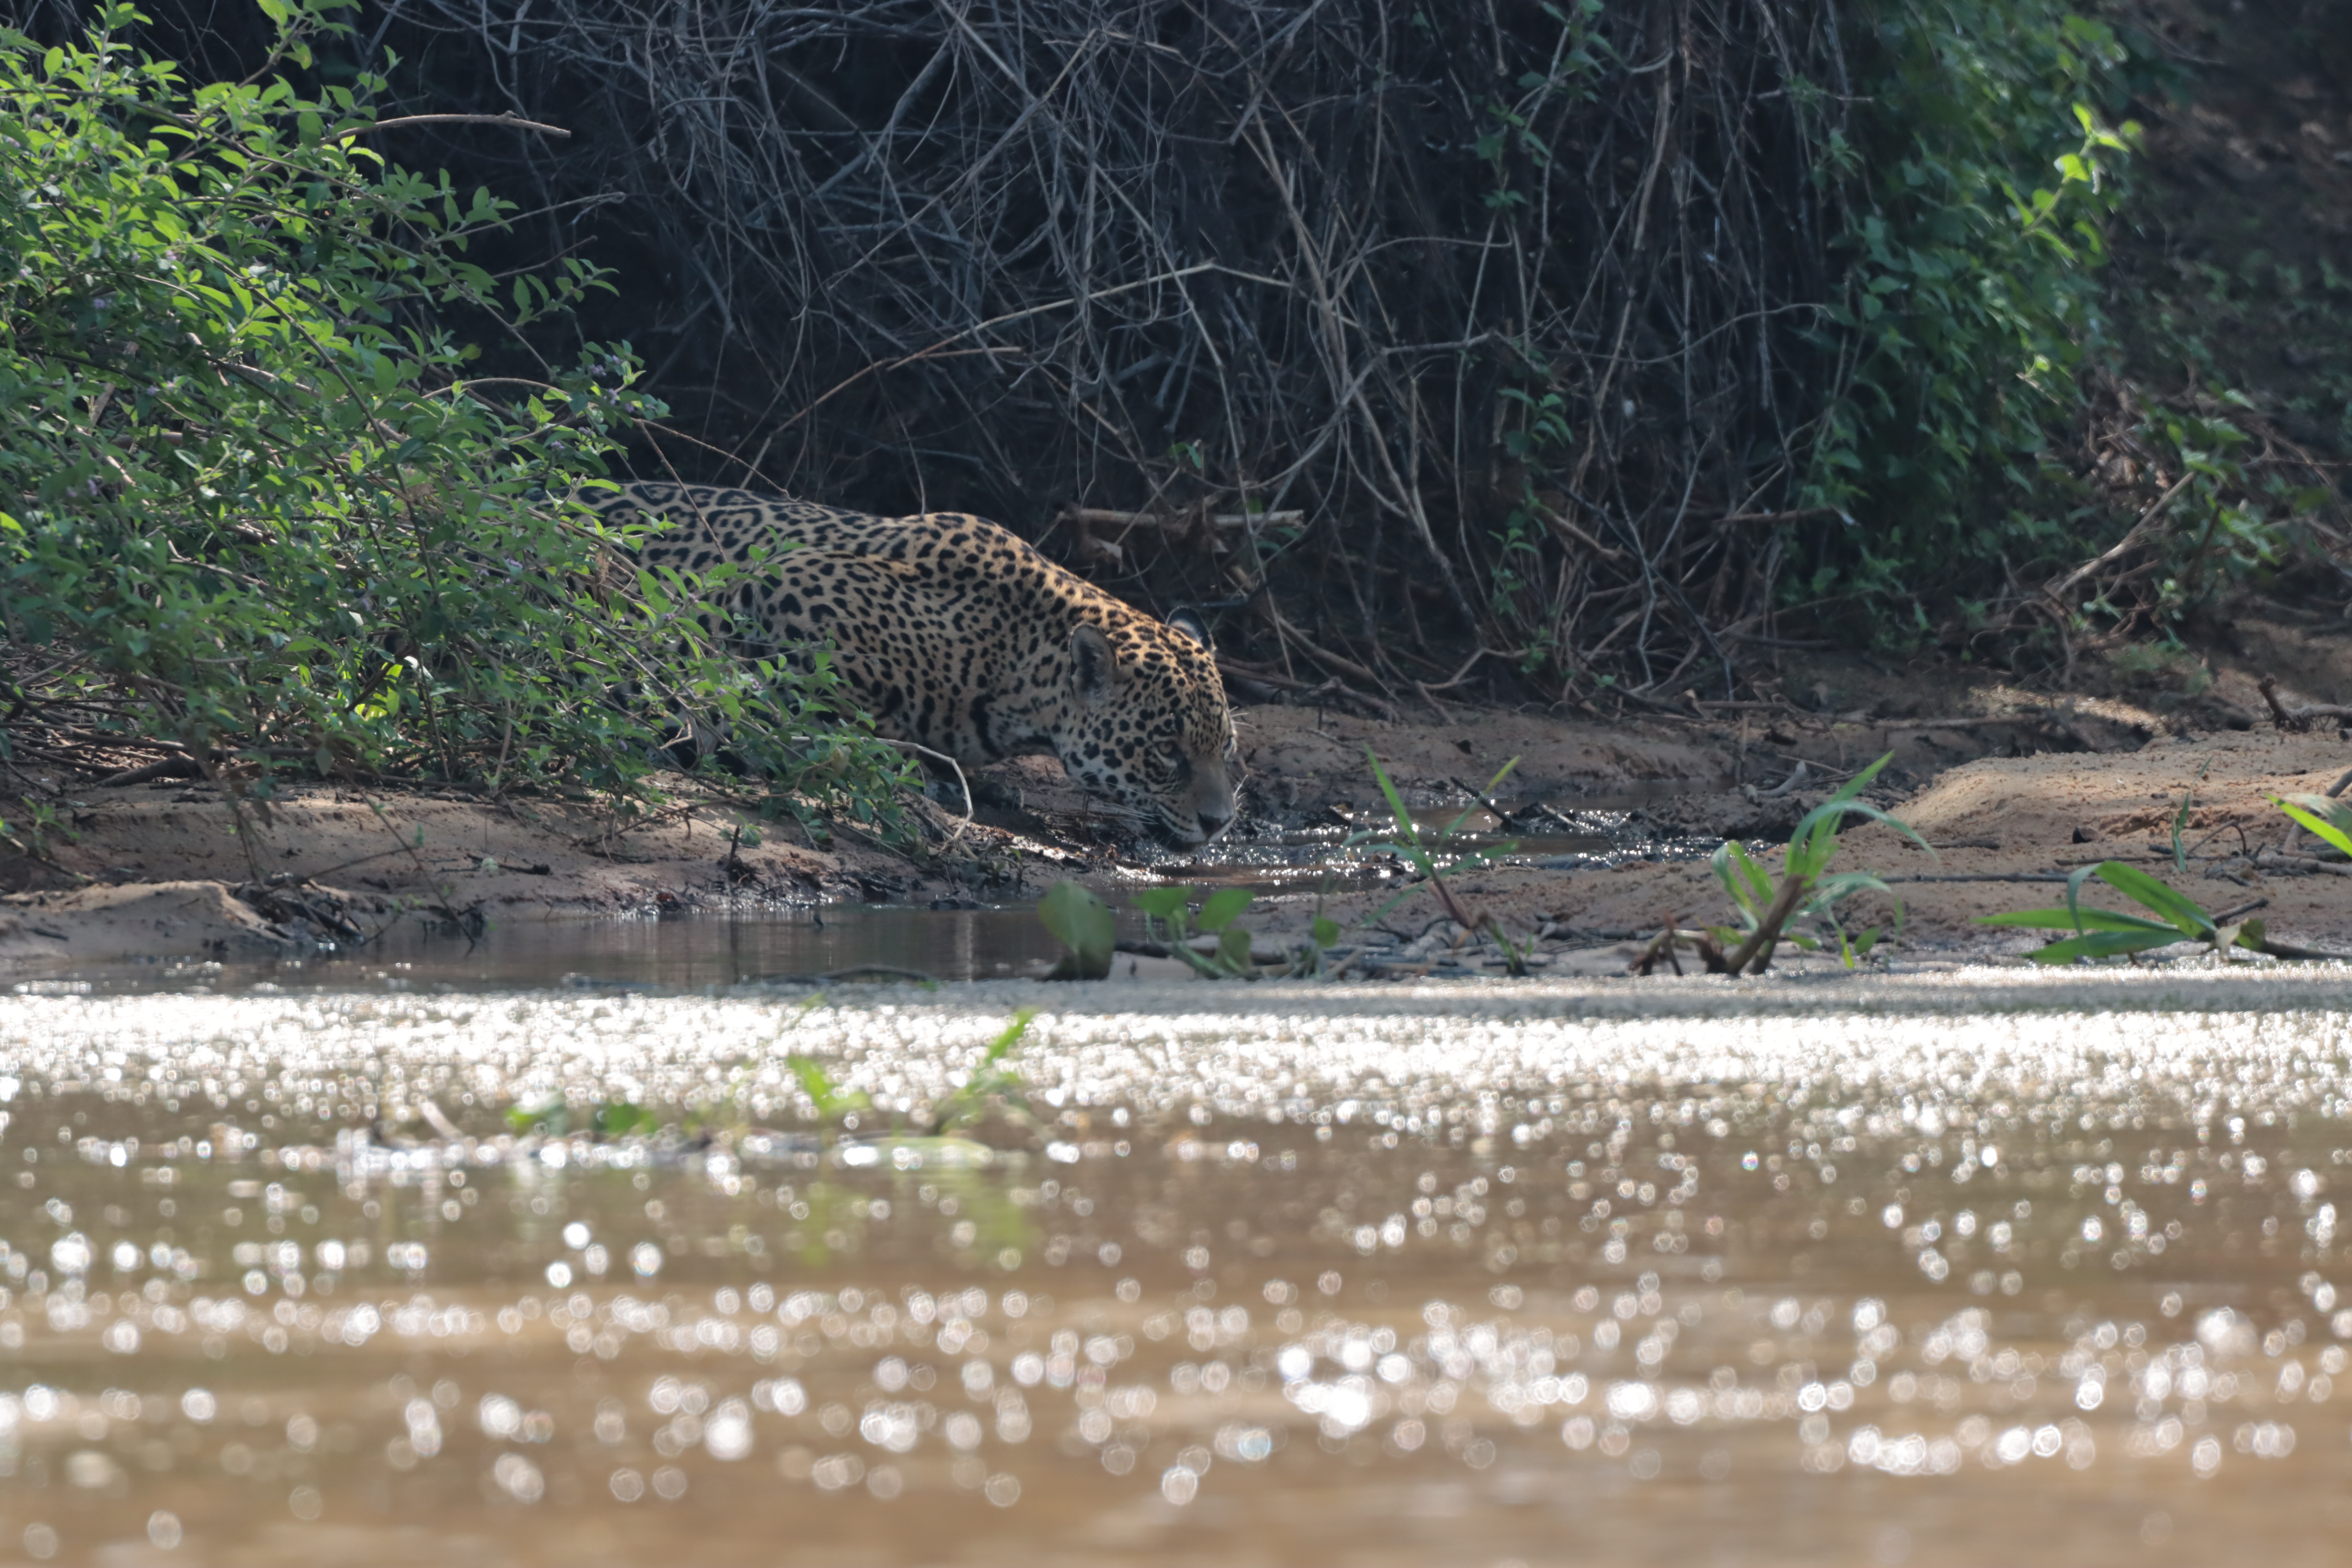
Jaguar: Saseka